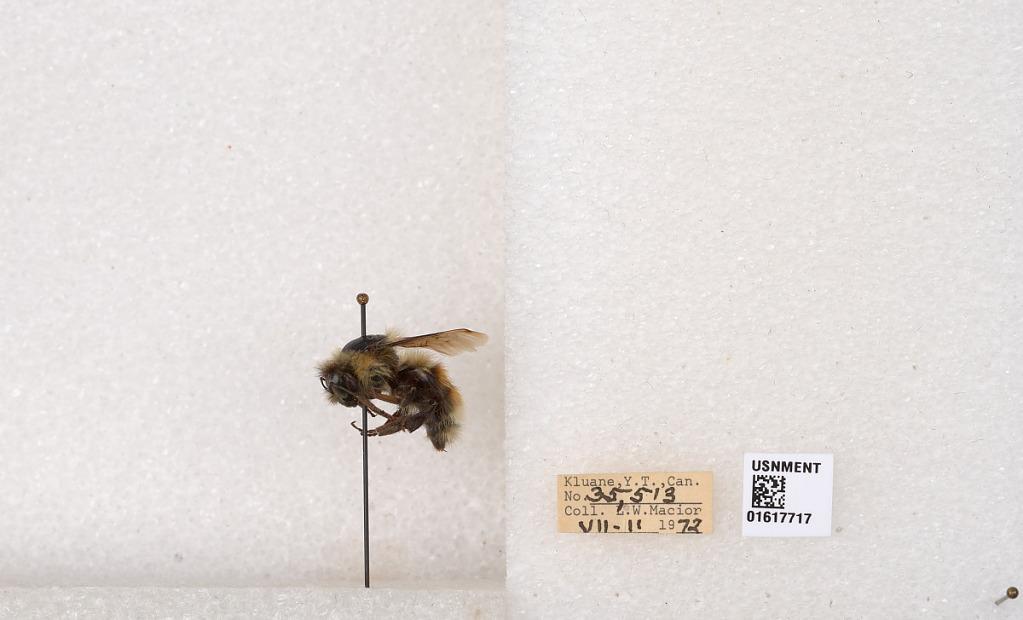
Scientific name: Bombus (Pyrobombus) sylvicola Kirby
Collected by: L. Macior
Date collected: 1972-7-11
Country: Canada
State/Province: Yukon
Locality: Kluane
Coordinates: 61.2426, -139.113